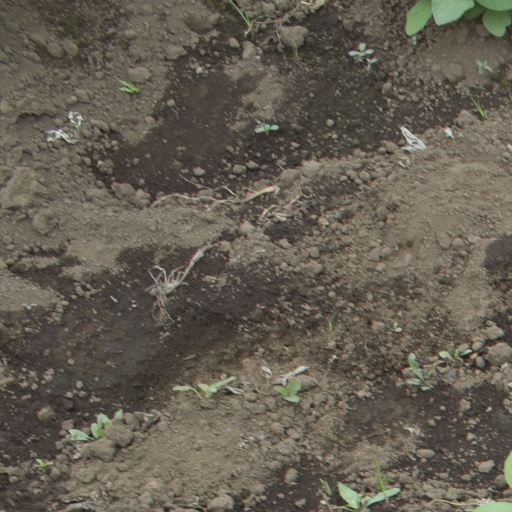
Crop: soybean